Love Monkey (novel)

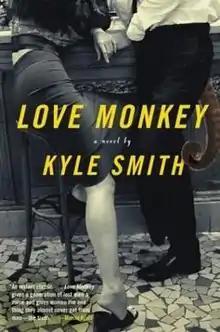
Cover to the first USA edition

Love Monkey is a comic novel by Kyle Smith published in 2004. It is the basis for the 2006 CBS television series of the same name. "Love Monkey" is Kyle Smith's first novel. Smith is currently a film critic for the New York Post.